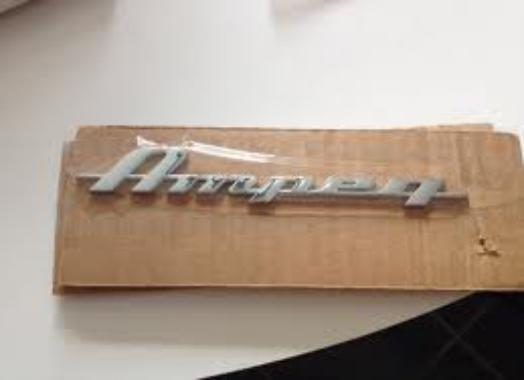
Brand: Ampeg
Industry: Others